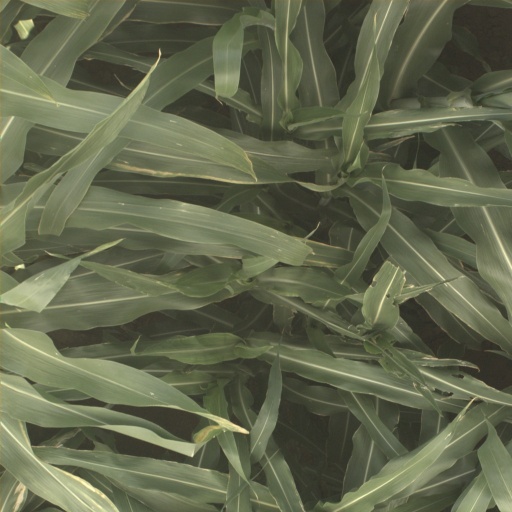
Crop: sorghum